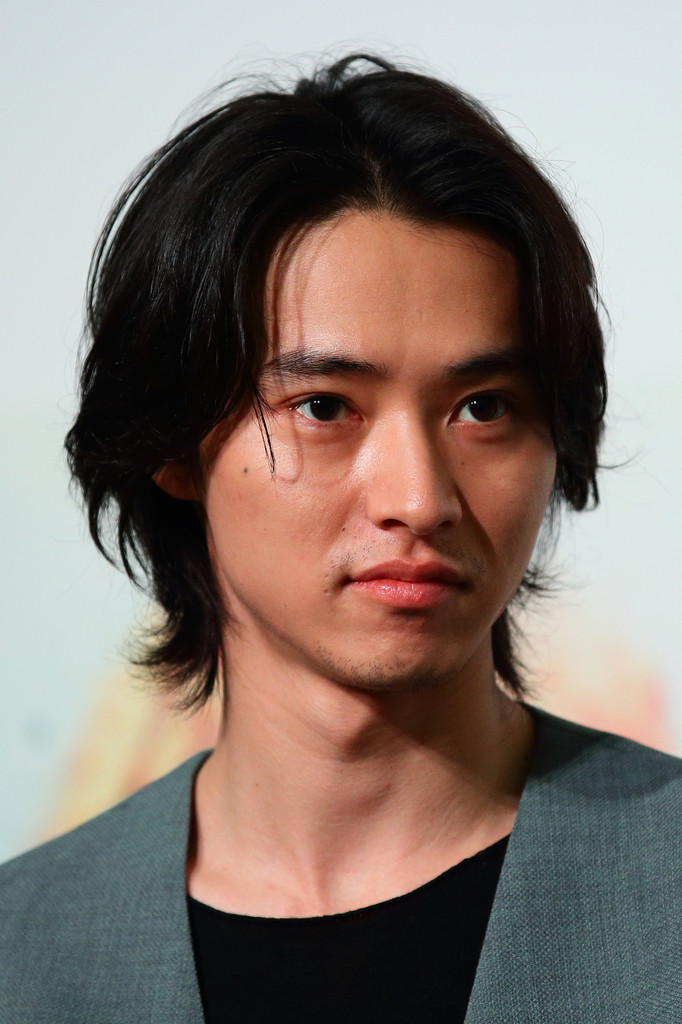
เค็นโตะ ยามาซากิ

| name = เค็นโตะ ยามาซากิ
| image = Kingdom+Singapore+Premiere+Press+Conference+caagvhp5Gwax.jpg
| caption = ยามาซากิ ใน ค.ศ. 2019
| native_name = 山﨑賢人
| native_name_lang = ja
| birth_place = เขตอิตาบาชิ, โตเกียว, ประเทศญี่ปุ่น
| years_active = ค.ศ. 2010–ปัจจุบัน
| agent = สตาร์ดัสโปรโมชัน
| website = เว็บไซต์ทางการ
เค็นโตะ ยามาซากิ (; เกิด 7 กันยายน ค.ศ. 1994) เป็นนักแสดงและนายแบบชายชาวญี่ปุ่น เขาได้รับความนิยมจากภาพยนตร์เรื่อง "มัดหัวใจเจ้าชายเย็นชา" (ค.ศ. 2014), "นางเอกตกกระป๋อง" (ค.ศ. 2015) และละครโทรทัศน์ญี่ปุ่น|ละครโทรทัศน์เรื่อง "เดธโน้ต (ละครโทรทัศน์)|เดธโน้ต" (ค.ศ. 2015), "กูดด็อกเตอร์" (ค.ศ. 2015) และละครชุดบนเน็ตฟลิกซ์ "อลิสในแดนมรณะ" (ค.ศ. 2020–ปัจจุบัน) เขาสังกัดภายใต้สตาร์ดัสโปรโมชัน
ภาพยนตร์เรื่องแรกของยามาซากิคือ "คอนโทรลทาวเวอร์" ออกฉายในเดือนเมษายน ค.ศ. 2011 ปีถัดมาเขาปรากฏใน"เดอะวิงออฟเดอะคิริน" (ค.ศ. 2012) และนำแสดงในภาพยนตร์สยองขวัญ​"อนาเธอร์" ร่วมแสดงกับ ไอ ฮาชิโมโตะ เป็นครั้งทั้งสองจาก"คอนโทรลทาวเวอร์" ใน ค.ศ. 2014 ยามาซากินำแสดงในภาพยนตร์ที่ได้รับเค้าโครงจากมังงะที่ประสบความสำเร็จเป็นอย่างมากภายใต้ชื่อเดียวกัน"มัดหัวใจเจ้าชายเย็นชา" ร่วมกับ อายาเมะ โกริกิ ภาพยนตร์ได้รับการตอบรับที่ดีซึ่งทำให้เขาได้รับความสนใจจากสาธารณชนที่มากขึ้น ยามาซากิยังร่วมแสดงนำกับ ทาโอะ สึจิยะ ใน"ออเรนจ์ (ภาพยนตร์)|ออเรนจ์" ภาพยนตร์เรื่องนี้ประสบความสำเร็จ สร้างรายได้ราว 28 ล้านดอลลาร์สหรัฐ และเป็นภาพยนตร์ญี่ปุ่นที่ได้สร้างรายได้มากที่สุดในปี 2016 ยามาซากิชนะรางวัลเจแปนอะแคเดมีฟิล์มครั้งที่ 39 สาขานักแสดงมาใหม่แห่งปี 2016 จากภาพยนตร์ดังกล่าว และในปีเดียวกันเขาปรากฏในละครโทรทัศน์จากมังงะเดธโน้ตภาคคนแสดง แสดงเป็น แอล และ"อาซาโดระ" เรื่อง"มาเระ" ซึ่งนำแสดงโดยทาโอะ สึจิยะ
ในเดือนมกราคม ค.ศ. 2018 ยามาซากินำแสดงในละครโทรทัศน์ญี่ปุ่น|ละครโทรทัศน์ฤดูหนาวเรื่อง"จุมพิตมรณะ" (Kiss that Kills) ในบทบาทโฮสต์ไนต์คลับ ซึ่งเป็นการนำแสดงละครโทรทัศน์ครั้งแรกของเขา ร่วมนำแสดงกับ มูงิ คาโดวากิ, มักเก็นยู อาราตะ และ มาซากิ ซูดะ ในปี 2018 ยามาซากินำแสดงในละครโทรทัศน์การแพทย์เรื่อง"กูดด็อกเตอร์" โดยได้รับเค้าโครงจากละครโทรทัศน์เกาหลีใน ค.ศ. 2013 ภายใต้ชื่อเดียวกัน เล่าเรื่องราวของชายออทิสติกหนุ่มที่ได้มาเป็นกุมารศัลยแพทย์ "กูดด็อกเตอร์" ได้รับการตอบรับเชิงบวกจากผู้ชม และเป็นครั้งแรกของยามาซากิที่ได้แสดงเป็นแพทย์และรับบทบาทที่แปลกใหม่ เขาได้รับรางวัลนักแสดงนำชายยอดเยี่ยมในรางวัลเทเลวิชันดรามาอะแคเดมีจากละครโทรทัศน์เรื่องนี้
ใน ค.ศ. 2020 ยามาซากินำแสดงในภาพยนตร์ภาคคนแสดงของ"ยากแท้จริงหนอรักของโอตาคุ" ออกฉายเดือนกุมภาพันธ์ ปัจจุบันเขาเป็นที่รู้จักจากบทบาทตัวละครหลัก เรียวเฮ อาริซุ ในละครชุดดัดแปลงของเน็ตฟลิกซ์"อลิสในแดนมรณะ"
== ผลงานการแสดง ==
=== ละครโทรทัศน์ ===
| class="wikitable sortable"
|-
!ปี
!ชื่อเรื่อง
!บทบาท
!สถานีโทรทัศน์
!หมายเหตุ
!class="unsortable"|อ้างอิง
|-
|rowspan="2" | 2010 || "อาตามิโนะโซซากัง" || ชินยะ ชิจิมะ || ทีวีอาซาฮิ || ||
|-
| "Clone Baby" || โจตาโร โอกาเบะ || ทีบีเอสทีวี || ||
|-
| 2011 || "Runaways: For Your Love" || แพนด้า || ทีบีเอสทีวี || ||
|-
| 2012 || "Miss Double Faced Teacher" || ชุนซูเกะ ยาซูดะ || ทีบีเอสทีวี|| ||
|-
|rowspan="2" | 2013 || "ส่งป้ามาปราบเกรียน" || เรียว อากุตสึ || นิปปงทีวี || ||
|-
| "Sato Family's Breakfast, Suzuki Family's Dinner" || ทากูมิ ซาโต || บีเอสเจแปน || ภาพยนตร์บนโทรทัศน์ ||
|-
| rowspan="3" | 2014 || "Team Batista 4: Raden Meikyu" || อาโออิ ซากูราโนมิยะ|| ฟูจิทีวี || ||
|-
| "นักโปโลน้ำหัวใจแยงกี้" || รีวจิ มิฟูเนะ || ฟูจิทีวี|| ||
|-
| "ถึงจะอ่อนแอแต่ก็ชนะได้" || โคกิ เอบาโตะ || นิปปงทีวี || ||
|-
| rowspan="3" | 2015 || "มาเระ" || เคตะ คนตานิ|| เอ็นเอชเค || "อาซาโดระ" ||
|-
| "Eternal Us Sea Side Blue" || ทากุ นางาตะ || นิปปงทีวี || ภาพยนตร์บนโทรทัศน์ ||
|-
| "Death Note (2015 TV series)|เดธโน้ต" || แอล || นิปปงทีวี || ||
|-
| 2016 || "ซูกินาฮิโตะงะอิรุโคโตะ" || คานาตะ ชิบาซากิ|| ฟูจิทีวี || ||
|-
| 2017 || "วิ่งสุดใจ ไปสุดฝัน" || ไดจิ มิยาซาวะ || ทีบีเอสทีวี ||　||
|-
| rowspan="3" | 2018 || "จุมพิตมรณะ" || โอตาโร โดจิมะ || นิปปงทีวี || นำแสดง ||
|-
|"Good Doctor (Japanese TV series)|กูดด็อกเตอร์" || มินาโตะ ชินโด || ฟูจิทีวี || นำแสดง ||
|-
|"คู่ซ่าฮาคูณสอง" || คาโตริ || นิปปงทีวี || ตอนที่ 10 ||
|-
| 2019 || "Time Limit Investigator 2019" || โชตะ อามายะ || ทีวีอาซาฮิ || ตอนที่ 8 ||
|-
| 2020–22 ||"อลิสในแดนมรณะ" || เรียวเฮ อาริซุ || เน็ตฟลิกซ์ || นำแสดง ||
|-
| 2022 || "อะตอมส์ลาสต์ชอต" || นายูตะ อาซูมิ|| ทีบีเอสทีวี || นำแสดง||
|-
|
=== ภาพยนตร์ ===
| class="wikitable sortable"
! ปี
! ชื่อเรื่อง
! บทบาท
! ผู้กำกับ
! หมายเหตุ
!class="unsortable"|อ้างอิง
|-
| 2011
| "คอนโทรบทาวเวอร์"
| คาเกรุ
| ทากาฮิโระ มิกิ
| นำแสดง
|
|-
|rowspan="5"| 2012
| "The Wings of the Kirin"
| ทัตสึยะ ซูงิโนะ
| โนบูฮิโระ โดอิ
|
|
|-
| "Another (film)|อนาเธอร์"
| โคอิจิ ซากากิบาระ
| ทาเกชิ ฟูรูซาวะ
| นำแสดง
|
|-
| "The Chasing World 3"
| ซูงูรุ
| มาริ อาซาโตะ
| นำแสดง
|
|-
| "The Chasing World 5"
| ซูงูรุ
| มาริ อาซาโตะ
|
|
|-
| "เมื่อความรักมาทักทาย"
| นิชิกิ ฮาเซงาวะ
| ทาเกชิ ฟูรูซาวะ
|
|
|-
| 2013
| "JINX!!!"
| ยูซูเกะ โนมูระ
| นาโอโตะ คูมาซาวะ
| นำแสดง
|
|-
| 2014
| "มัดหัวใจเจ้าชายเย็นชา"
| ชูเซ คูงายามะ
| ไทซูเกะ คาวามูระ
| นำแสดง
|
|-
|rowspan="2"| 2015
| "นางเอกตกกระป๋อง"
| ริตะ เทราซากะ
| สึโตมุ ฮานาบูซะ
|
|
|-
| "Orange (2015 film)|ออเรจน์"
| คาเกรุ นารูเซะ
| โคจิโร ฮาชิโมโตะ
| นำแสดง
|
|-
|rowspan="3"| 2016
| "เพลงรักสองหัวใจ"
| โคเซ อาริมะ
| ทาเกฮิโกะ ชินโจ
| นำแสดง
|
|-
| "Wolf Girl and Black Prince"
| เคียวยะ ซาตะ
| รีวิอิจิ ฮิโรกิ
| นำแสดง
|
|-
| "Yo-Kai Watch The Movie 3: A Whale of Two Worlds"
| เอ็นมะ
| ชินจิ อูชิโระ
|
|
|-
|rowspan="4"| 2017
| "เธอกับฉัน เพื่อนกันหนึ่งสัปดาห์"
| ยูกิ ฮาเซะ
| โชซูเกะ มูรากามิ
| นำแสดง
|
|-
| "โจโจ้ โจ๋ซ่าส์ล่าข้ามศตวรรษ"
| โจซูเกะ ฮิงาชิกาตะ
| ทากาชิ มิอิเกะ
| นำแสดง
|
|-
| "ไซคิหนุ่มพลังจิตอลเวง"
| คูโซโอะ ไซกิ
| ยูอิจิ ฟูกูดะ
| นำแสดง
|
|-
| "Hyouka: Forbidden Secrets"
| โฮตาโร โอเรกิ
| มาริ อาซาโตะ
| แสดง
|
|-
| 2018
| "A Forest of Wool and Steel"
| นาโอกิ ทามูระ
| โคจิโร ฮาชิโมโตะ
| นำแสดง
|
|-
| 2019
| "Kingdom"
| หลี่ ซิ่น
| ชินซูเกะ ซาโต
| นำแสดง
|
|-
|rowspan="3"| 2020
| "ยากแท้จริงหนอรักของโอตาคุ"
| ฮิโรตากะ นิฟูจิ
| ยูอิจิ ฟูกูดะ
| นำแสดง
|
|-
| "Theatre: A Love Story"
| นางาตะ
| อิซาโอะ ยูกิซาดะ
| นำแสดง
|
|-
| "Crazy Samurai Musashi"
| ชูซูเกะ
| ยูจิ ชิโมมูระ
|
|
|-
| 2021
| "ประตูสู่หน้าร้อน"
| โซอิจิโร ทากากูระ
| ทากาฮิโระ มิกิ
| นำแสดง
|
|-
| 2022
| "Kingdom 2: To the Far Land"
| หลี่ ซิ่น
| ชินซูเกะ ซาโต
| นำแสดง
|
|-
|
== สื่อสิ่งพิมพ์ ==
=== หนังสือภาพ ===
* "Yamazaki Kento "You Are Here"(Genzaichi)" (วานิบุกซ์, 27 มีนาคม ค.ศ. 2014)
* "The Kentos" (โตเกียวนิวส์เซอร์วิส, 17 ธันวาคม ค.ศ. 2014)
* "Scene #20" (คาโดกาวะ, 26 กันยายน ค.ศ. 2015)
* "山﨑賢人写真集「KENTO YAMAZAKI」" (คาโดกาวะ, 24 เมษายน 2019)
== รางวัล ==
| class="wikitable sortable"
|-
! ปี
! รางวัล
! สาขา
! ผลงานเข้าชิง
! ผล
! อ้างอิง
|-
| rowspan="2" | 2016
| 39th Japan Academy Film Prize
| นักแสดงมาใหม่แห่งปี
| rowspan="2" |"Orange (2015 film)|ออเรจน์, นางเอกตกกระป๋อง"
|
| Winners Announced for the 39th Japan Academy Prize
|-
| 41st Hochi Film Award
| นักดนตรีมาใหม่ดีเด่น
|
|
|-
| rowspan="3" | 2018
| 96th Television Drama Academy Awards
| นักแสดงมาใหม่ยอดเยี่ยม
| "จุมพิตมรณะ"
|
| 96th Drama Academy Award Winners
|-
| 98th Television Drama Academy Awards
| Best Actor
| "Good Doctor (2018 TV series)|กูดด็อกเตอร์"
|
|
|-
| Beijing IQiyi Scream Night Award
| นักแสดงเอเชียมาใหม่แห่งปี
| "Good Doctor (Japanese TV series)|กูดด็อกเตอร์", "จุมพิตมรณะ"
|
|
|
== อ้างอิง ==
== แหล่งข้อมูลอื่น ==
*
* อินสตราแกรมทางการ
* โปรไฟล์ของสังกัด
หมวดหมู่:บุคคลที่เกิดในปี พ.ศ. 2537
หมวดหมู่:นักแสดงภาพยนตร์ชายชาวญี่ปุ่น
หมวดหมู่:นักแสดงละครโทรทัศน์ชาวญี่ปุ่น
หมวดหมู่:นักแสดงละครโทรทัศน์ชายชาวญี่ปุ่น